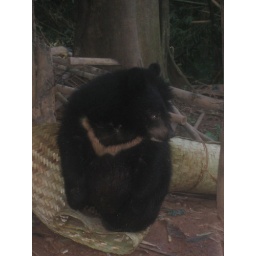
the black bear that is raised by the villagers